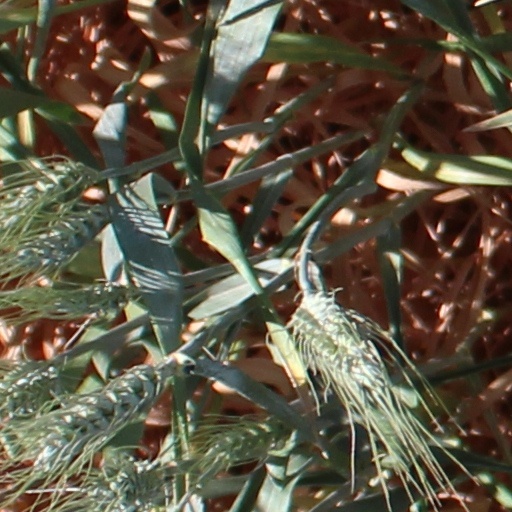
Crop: wheat